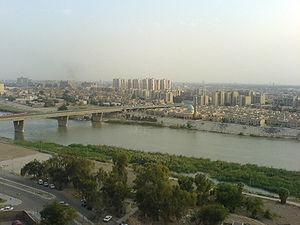
Cet article dresse une liste des villes classées par ordre de population.